Henri van Booven

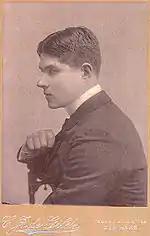
Henri van Booven

Hendrik Cornelis Alexander (Henri) van Booven (17 July 1877 in Haarlem – 31 January 1964 in The Hague) was a Dutch writer and journalist. His most successful work was the novel "Tropenwee" ("Tropical agony", 1904), a thinly veiled autobiographical literary report of a mission to Congo in 1898, somewhat similar to "Heart of Darkness".